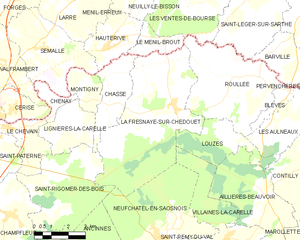
Carte des communes françaises